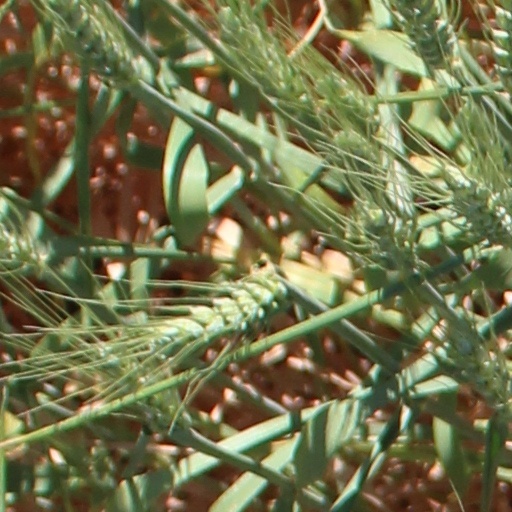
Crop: wheat